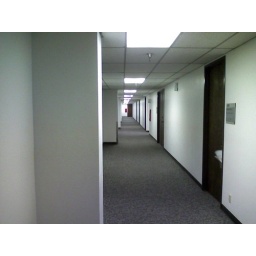
A hallway in any office building in US